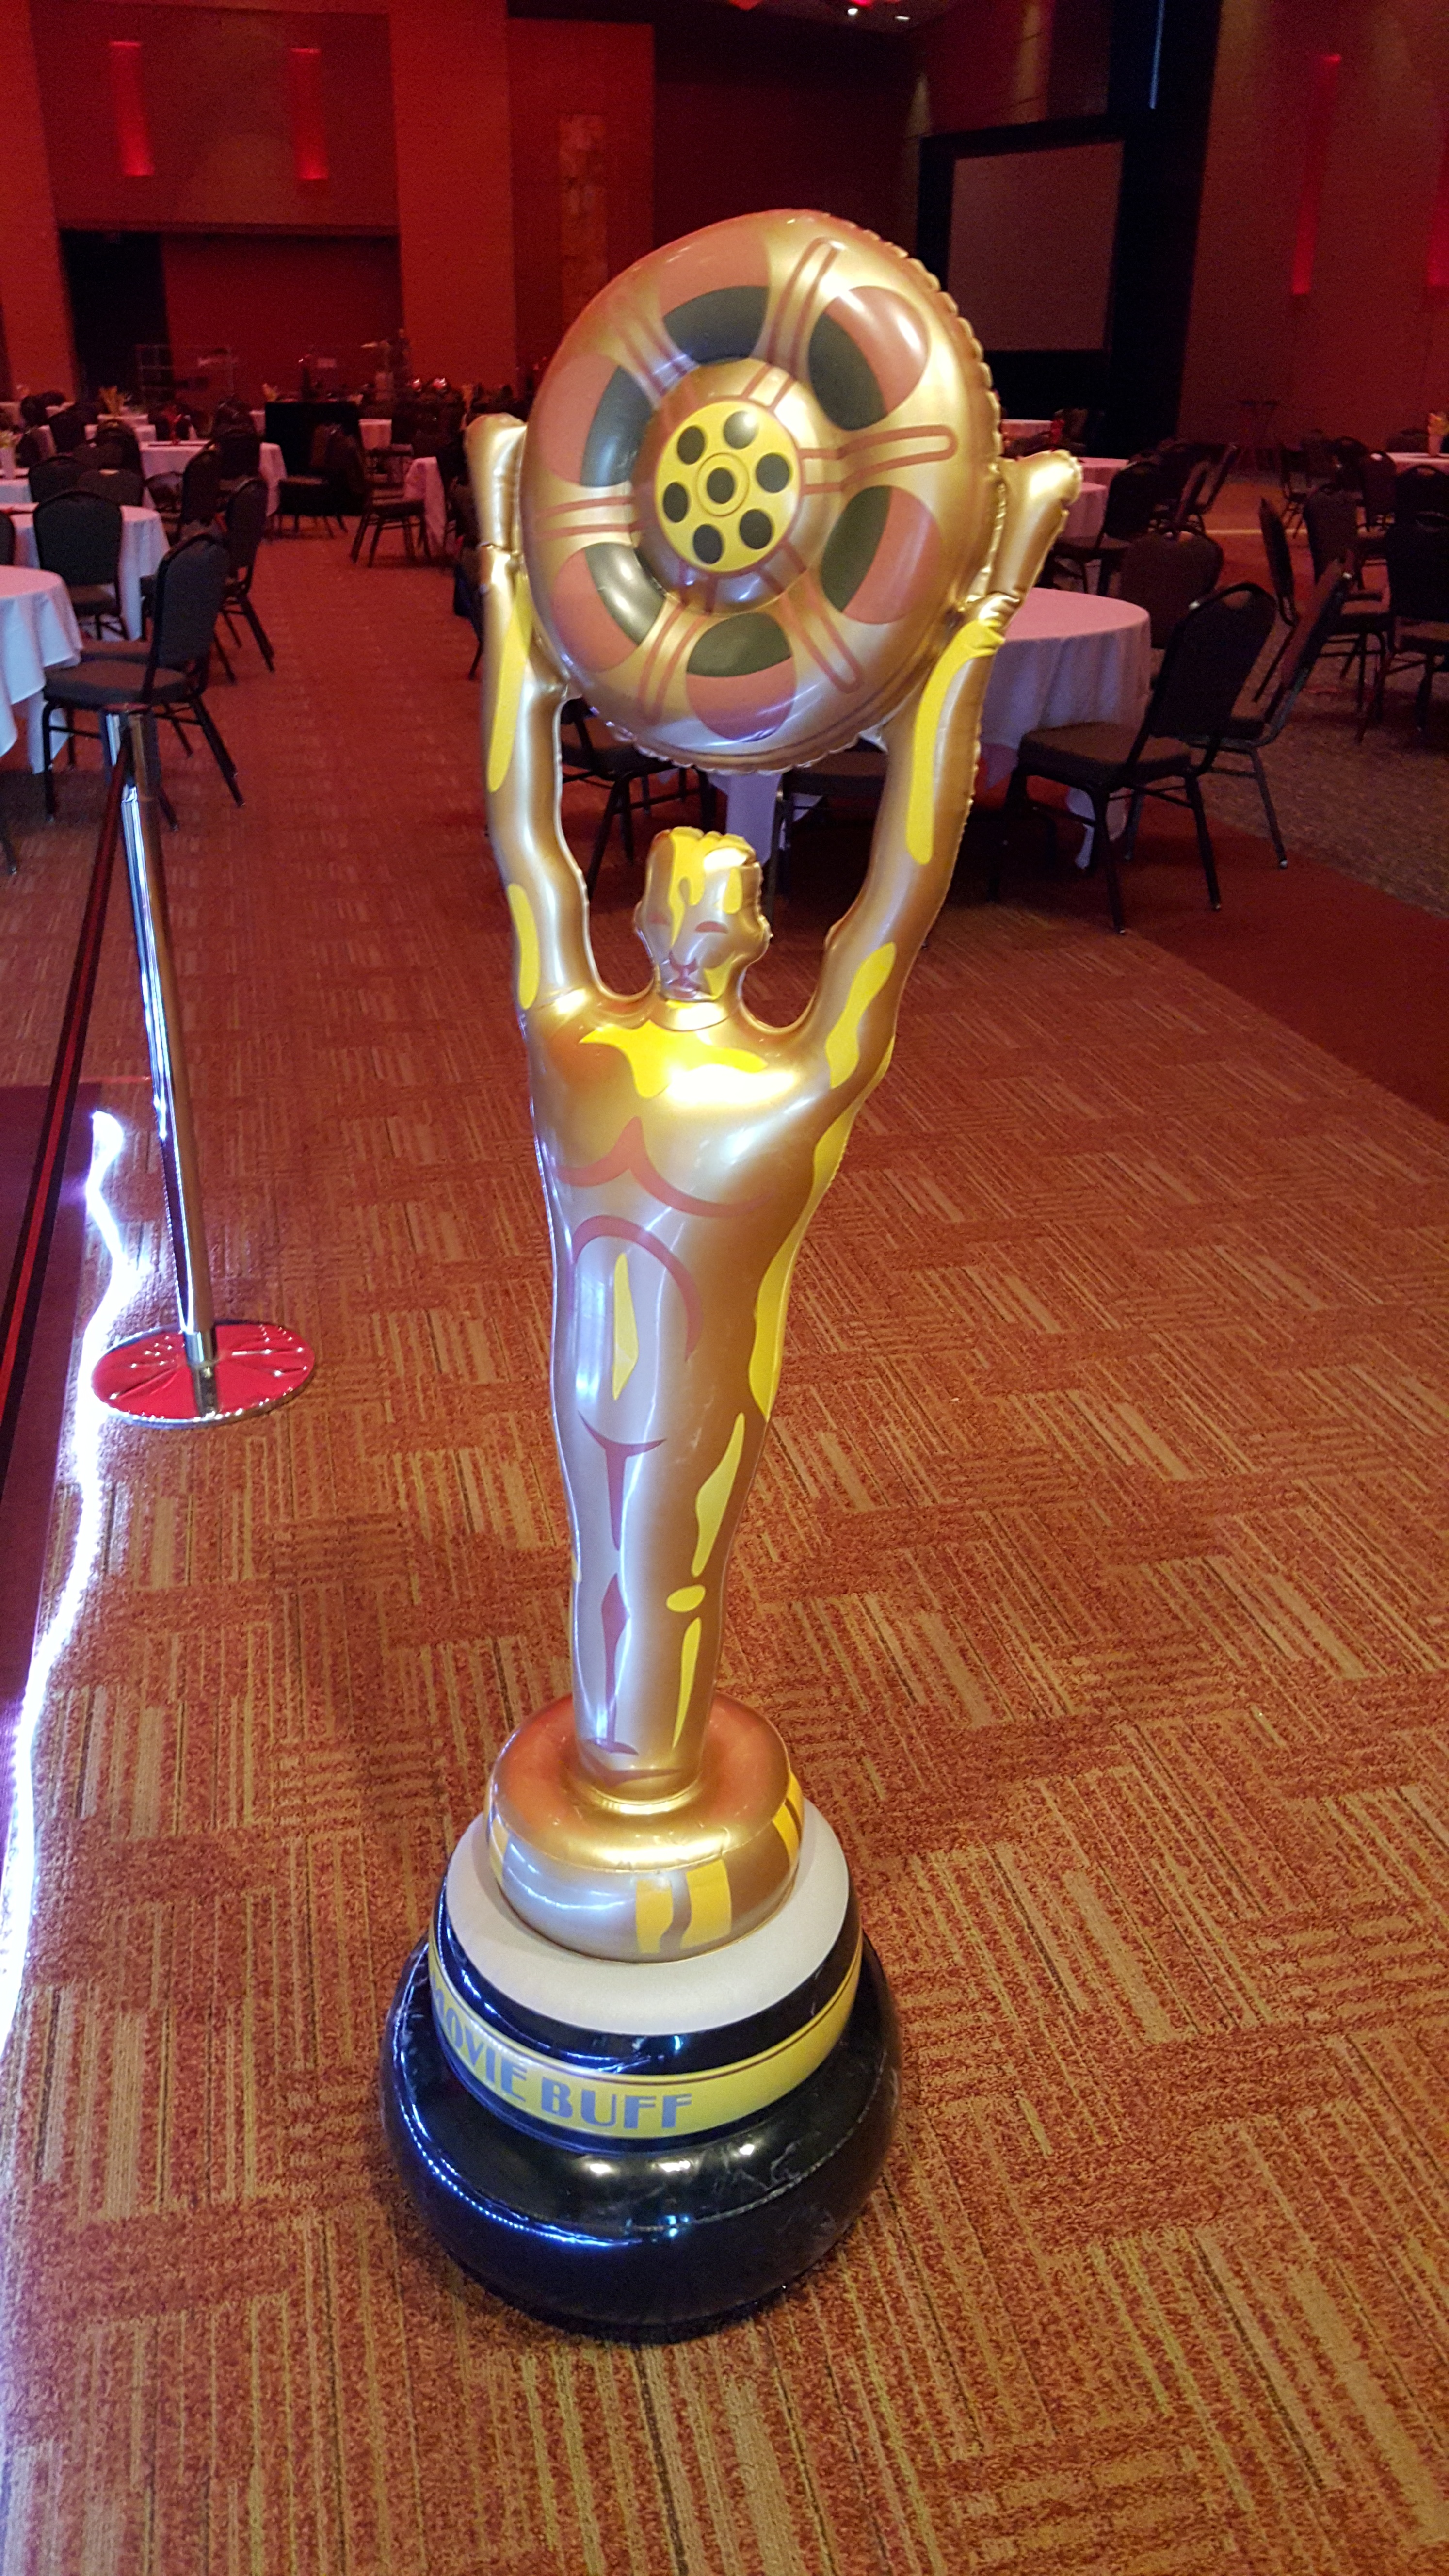
glass, art, trophy